Agricultural safety and health

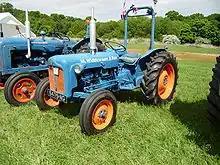
A Fordson "Dexta" tractor with a rollover protection structure bar retro-fitted.

Contrary to perceived belief and notions of work in the agricultural landscape, agriculture is one of the most dangerous industries in the US, with a variety of factors causing injuries and death in the workplace. Many of the injuries, long-term or short, prevalent in the occupation are hearing loss, musculoskeletal disorders, respiratory diseases, poisoning from pesticides and chemicals, reproductive issues, and many other ailments. These injuries are caused mainly by loud noises from machinery, stress from transporting heavy objects, gases and fumes like methane and from chemicals, and other various causes, respectively.